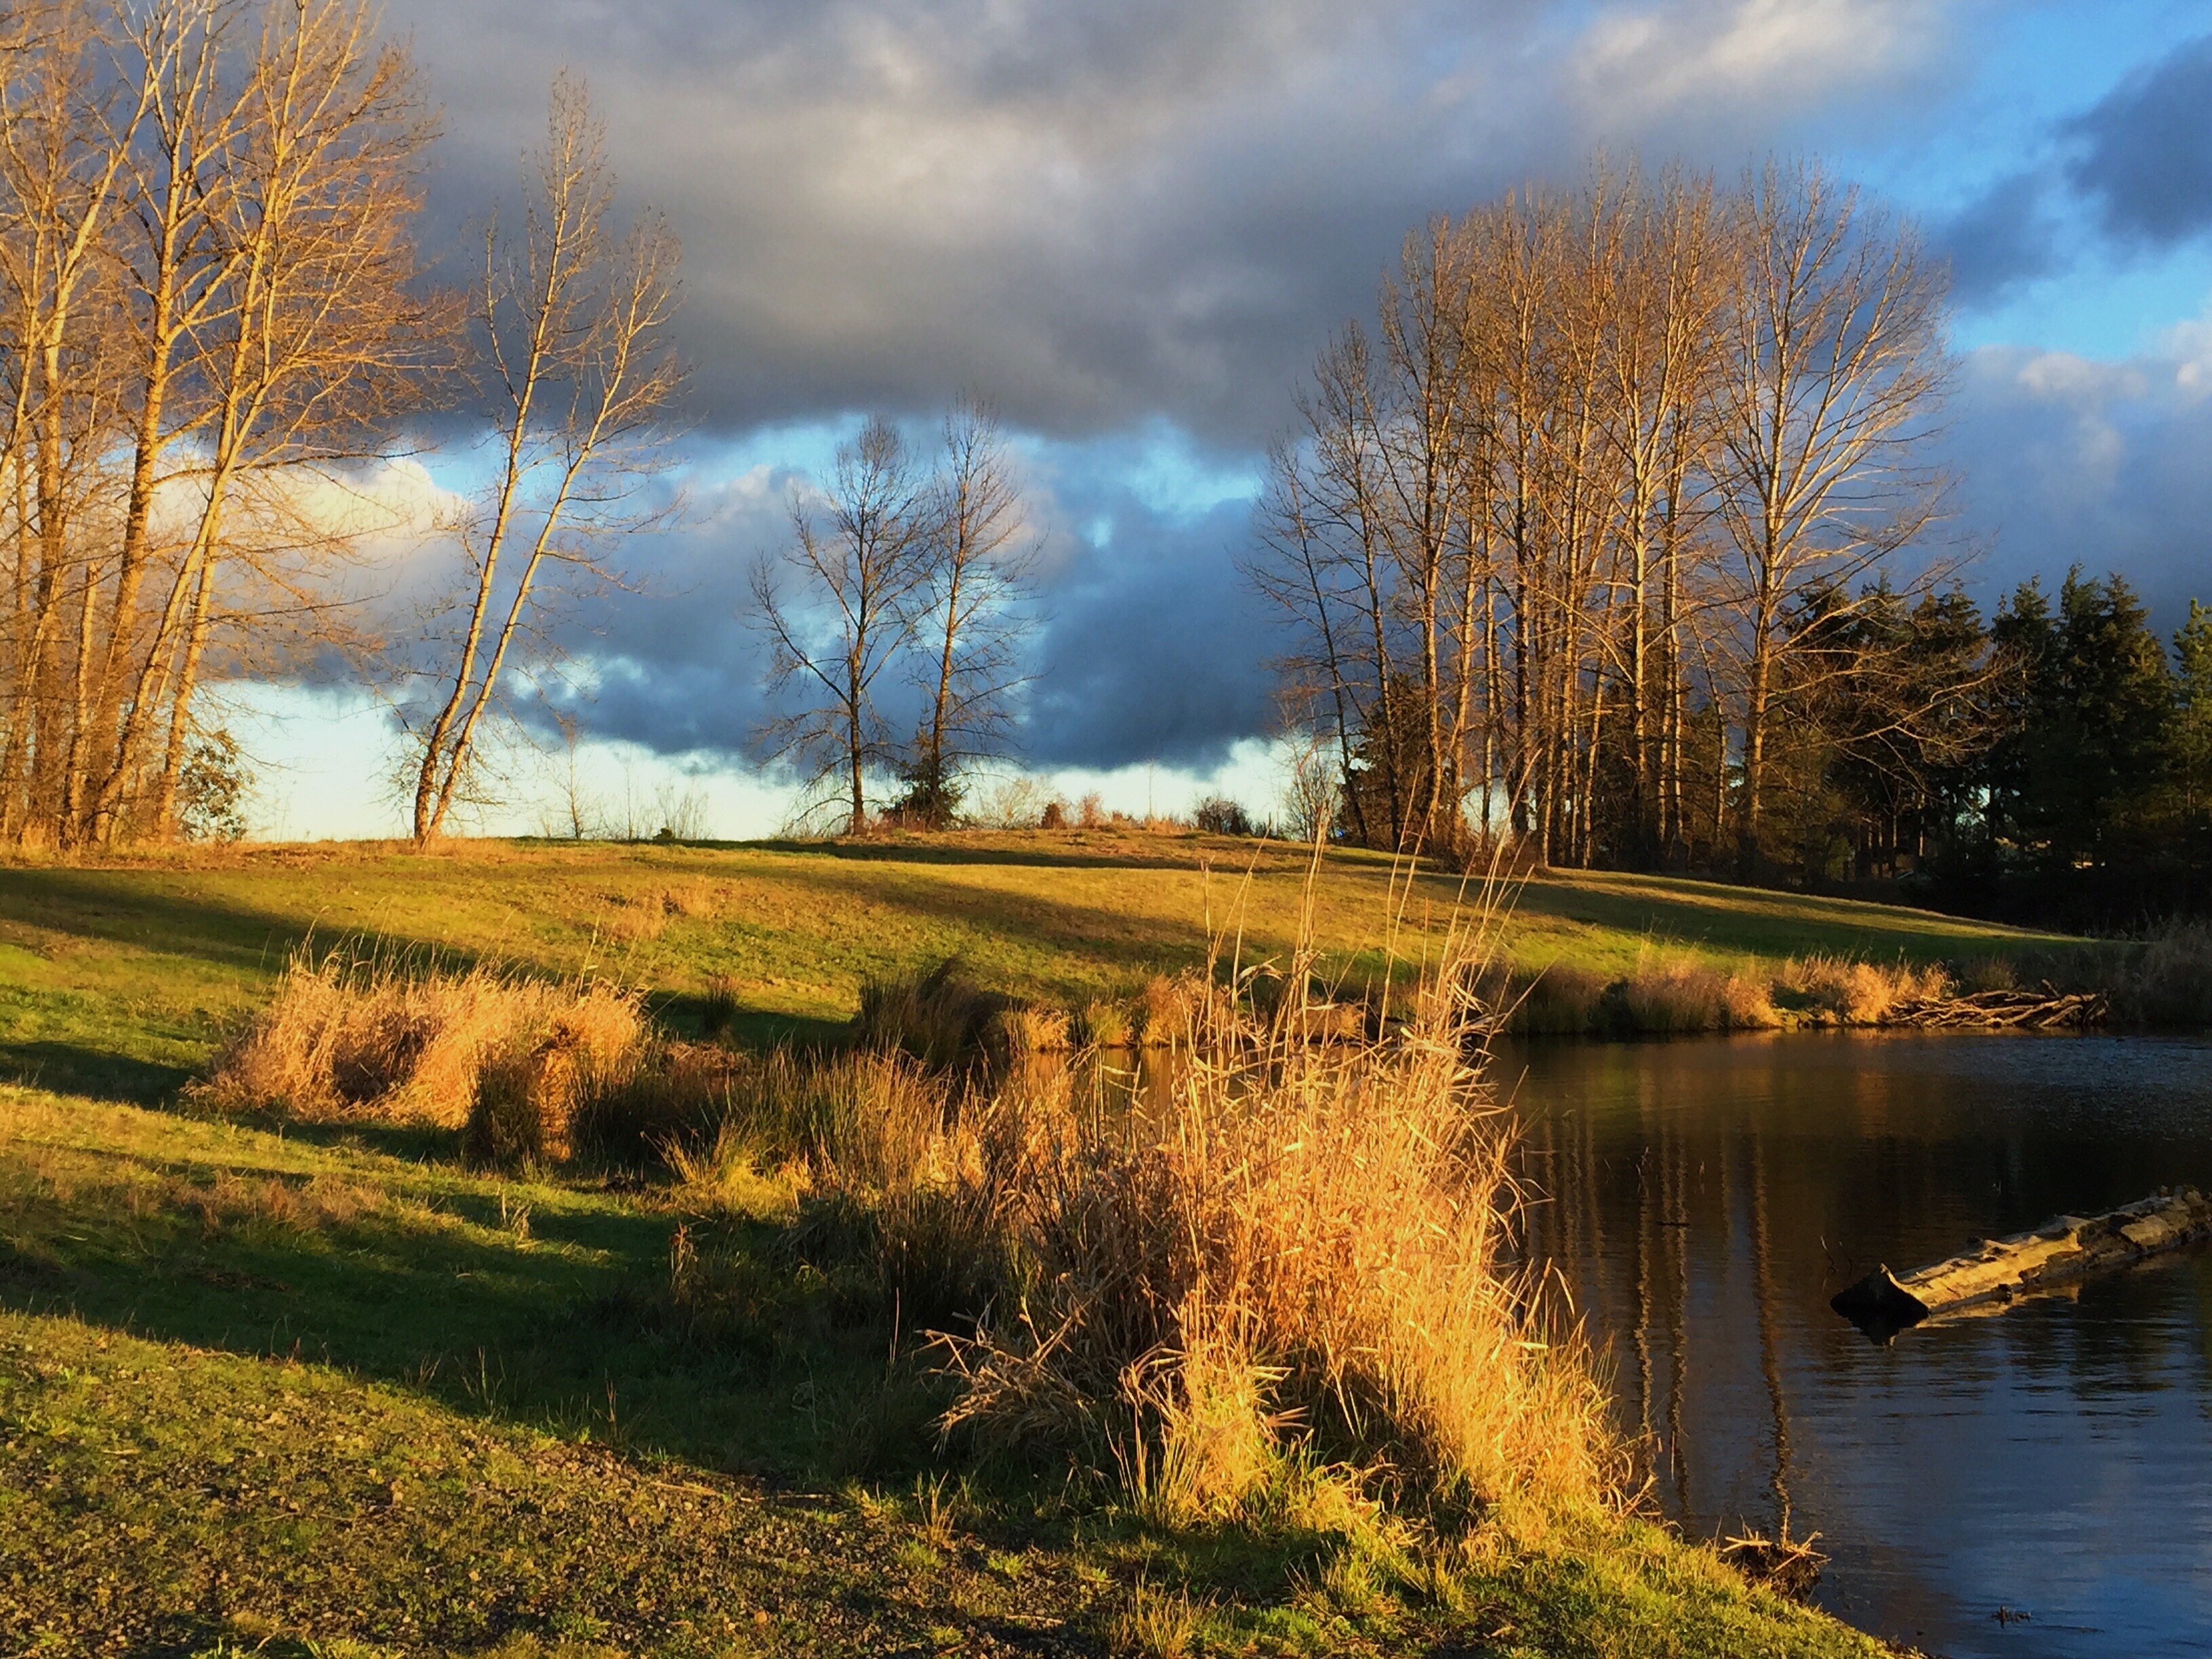
landscape, tree, nature, grass, cloud, plant, sunrise, sunset, meadow, sunlight, morning, leaf, lake, dawn, river, dusk, pond, evening, reflection, autumn, season, habitat, rural area, atmospheric phenomenon, woody plant